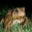
Label: frog